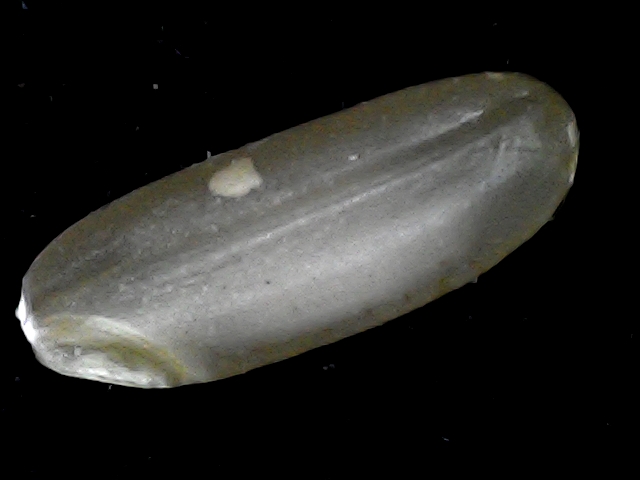
Rice variety: BR23